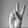
ASL letter: V